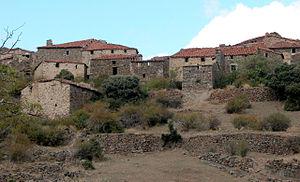
Garranzo est un village désaffecté de la communauté autonome de La Rioja, en Espagne. Il est situé à deux kilomètres du village de Enciso.